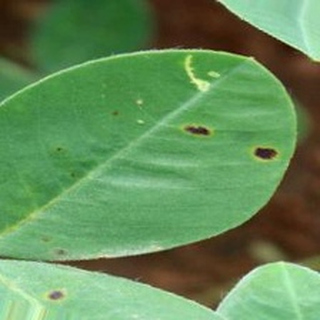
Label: groundnut_early_leaf_spot